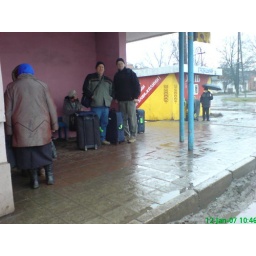
..raining cats and dogs in the Northern Ukraine